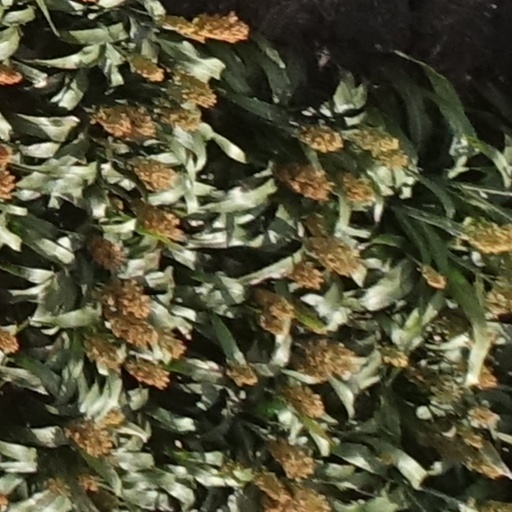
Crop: sorghum